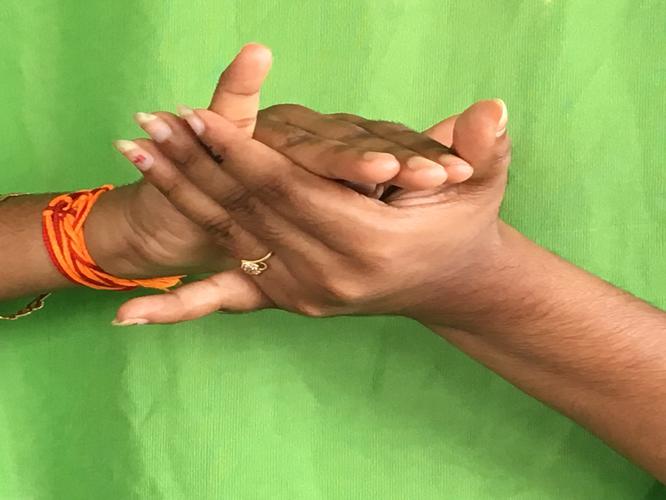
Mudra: Kurma
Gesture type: double_hand